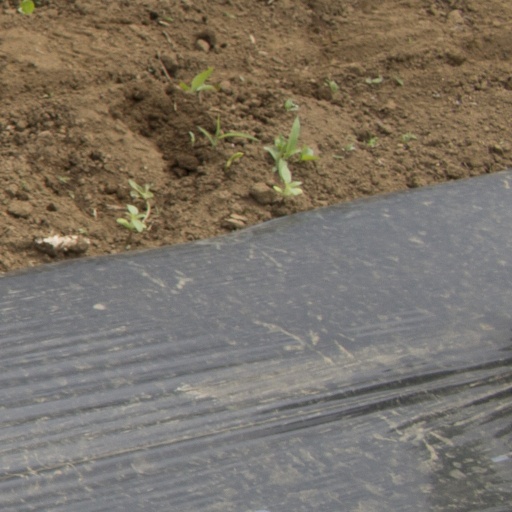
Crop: Jerusalem artichoke